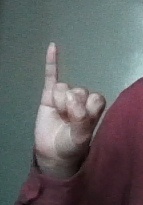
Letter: meem